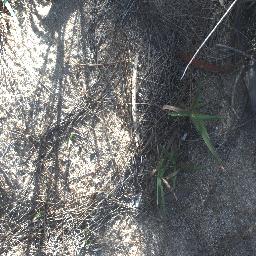
Label: negative